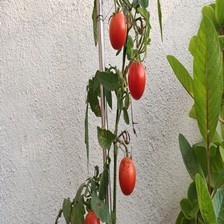
Label: tomato